Orthocentric system

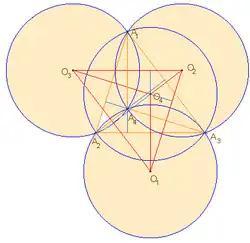
Orthocentric system. Where are the circumcenters of the four possible triangles formed from the orthocentric points .

Let vectors determine the position of each of the four orthocentric points and let be the position vector of , the common nine-point center. Join each of the four orthocentric points to their common nine-point center and extend them into four lines. These four lines now represent the Euler lines of the four possible triangles where the extended line is the Euler line of triangle and the extended line is the Euler line of triangle etc. If a point is chosen on the Euler line of the reference triangle with a position vector such that where is a pure constant independent of the positioning of the four orthocentric points and three more points such that etc., then form an orthocentric system. This generated orthocentric system is always homothetic to the original system of four points with the common nine-point center as the homothetic center and α the ratio of similitude.